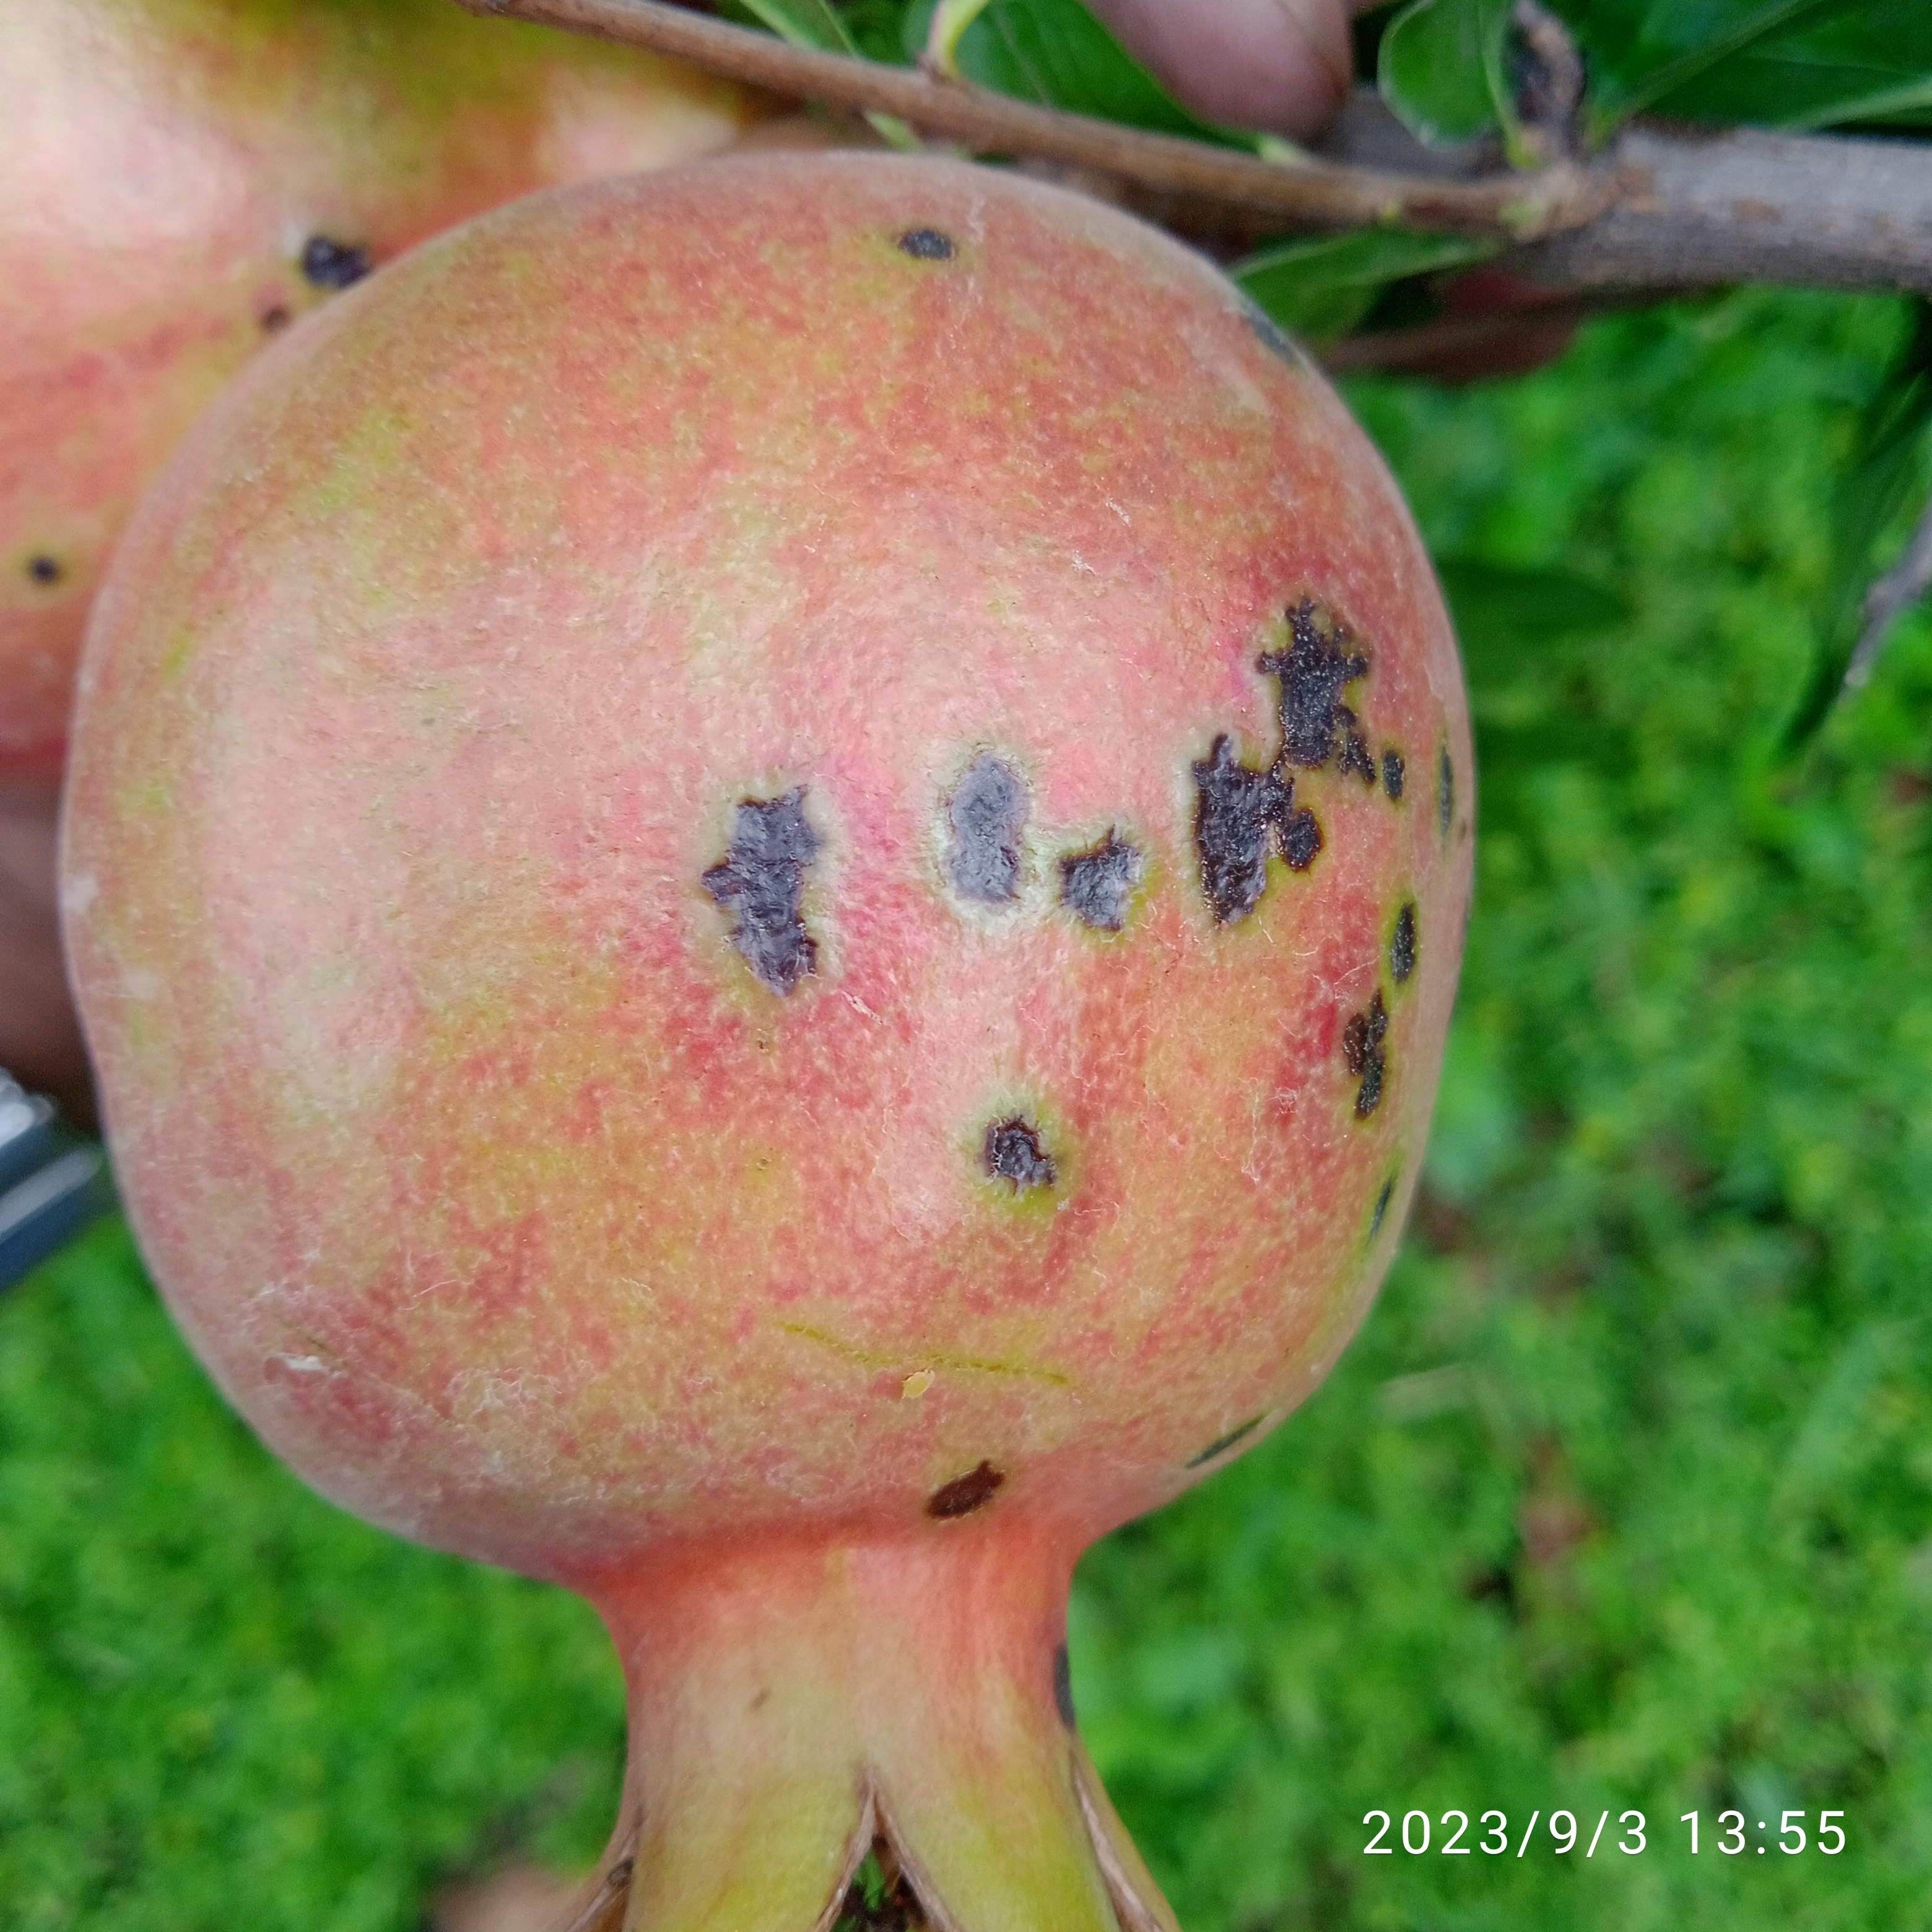
Label: Anthracnose